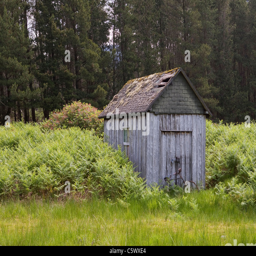
an old hut and bicycle by the roadside